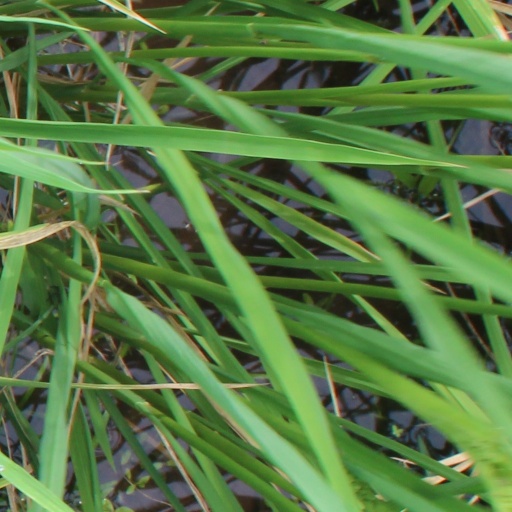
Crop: rice